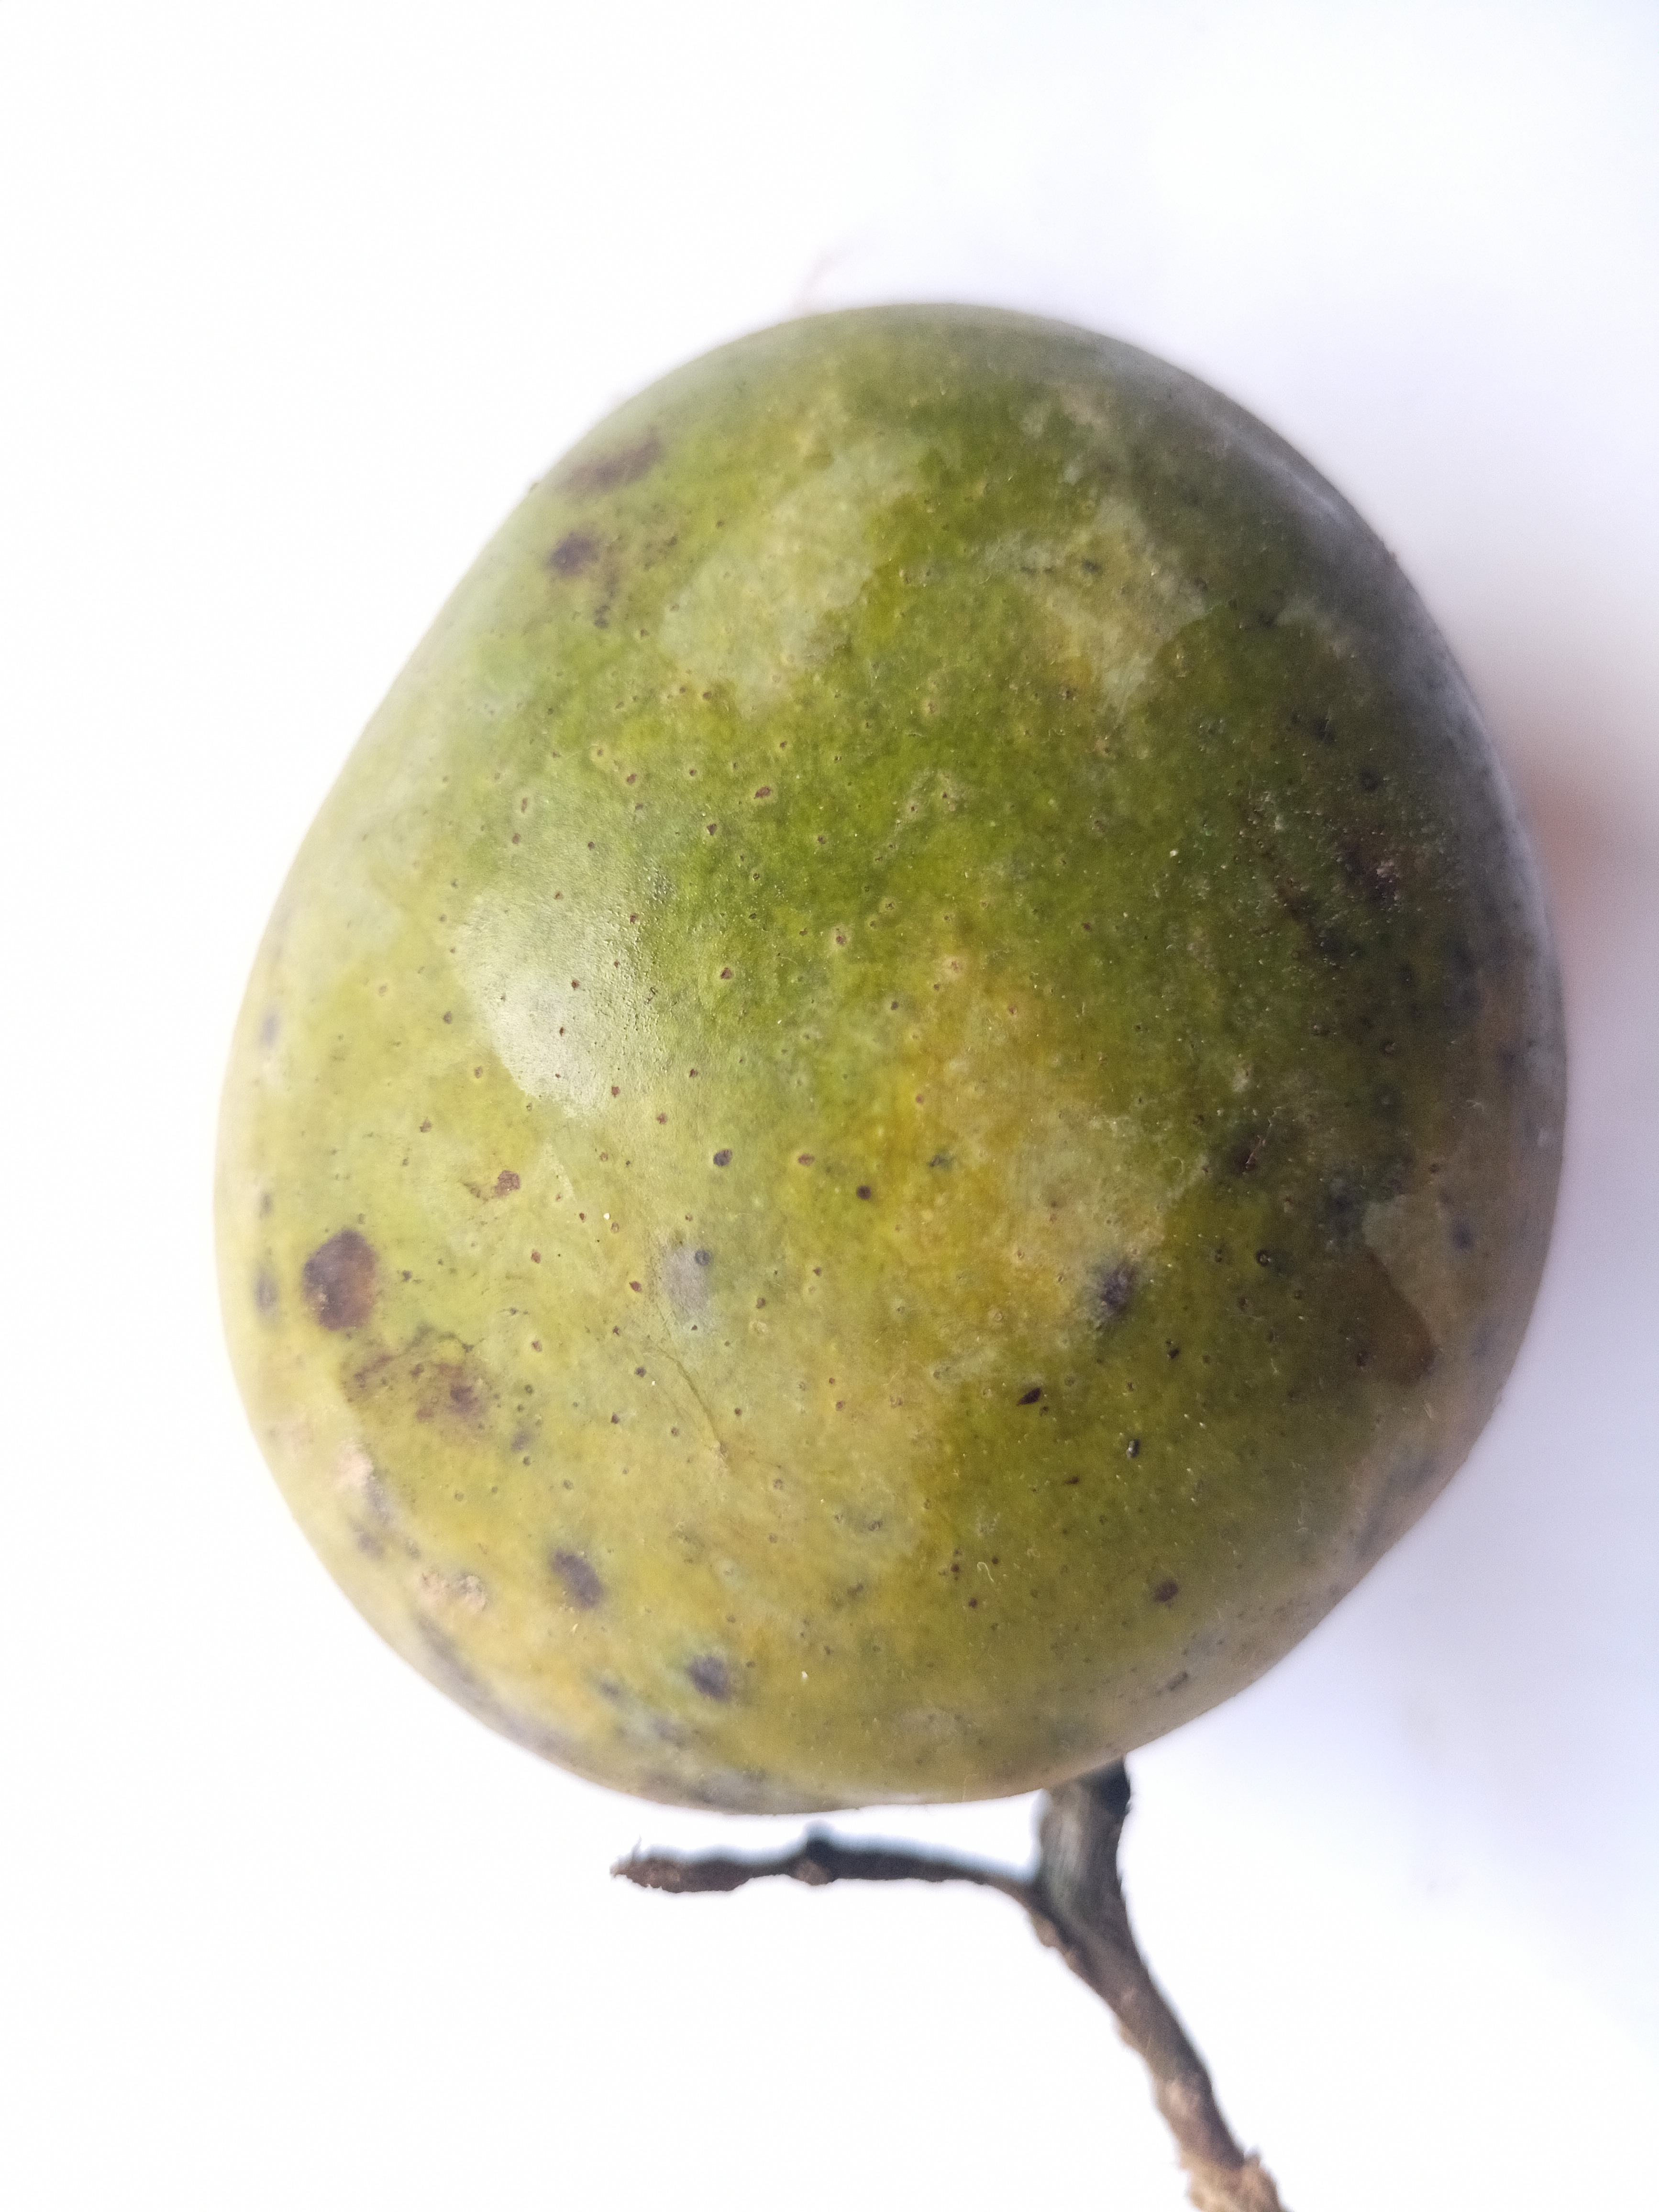
Mango variety: Khrishapat